Stamps Store

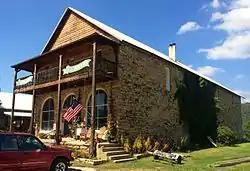

The Stamps Store is a historic commercial building on Arkansas Highway 103 in Osage, Arkansas, a hamlet off United States Route 412 between Alpena and Huntsville. It is a -story stone structure, with a front-gable roof, and vernacular Romanesque Revival styling. The first floor was originally a large open retail space used as a general store, the second floor was a residential space for the proprietor, and the upper half-story was a meeting space. It was built 1899-1902 by Willie and Millie Sneed, and was operated by the Stamps family from 1912 to 1990. It was listed on the National Register of Historic Places in 1990 for its architecture and its historical importance to the small community.